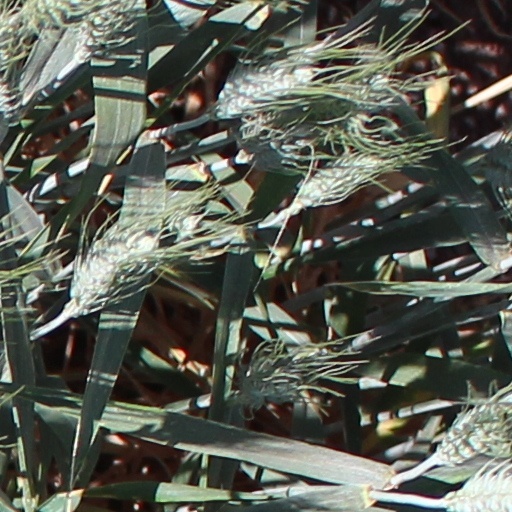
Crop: wheat